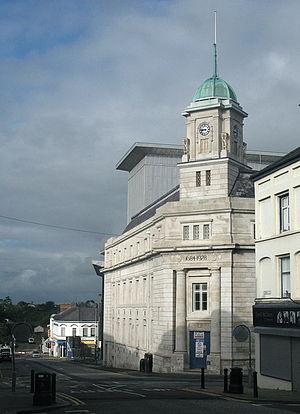
Ballymena est une ville du Royaume-Uni située en Irlande du Nord dans le Comté d'Antrim, en Ulster. Elle se trouve à une dizaine de kilomètres de Lough Neagh, au milieu du comté.